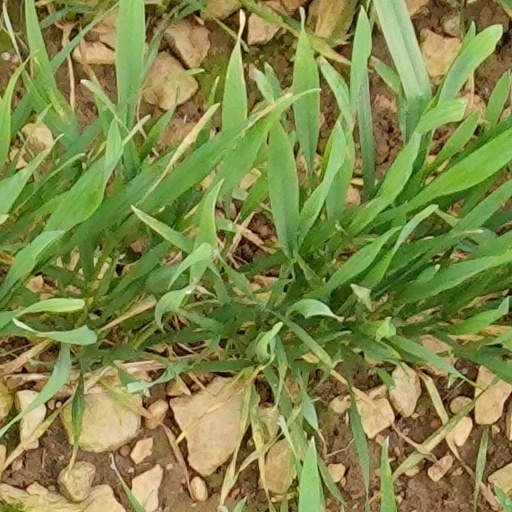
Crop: wheat